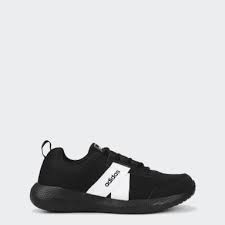
Label: Sneaker